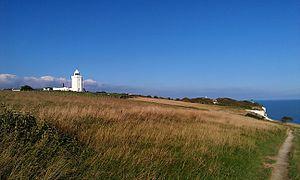
Le phare de South Foreland était un phare situé sur la falaise de South Foreland dans la baie de St Margaret-at-Cliffe dans le comté du Kent en Angleterre. Il servait à avertir les navires du danger du Banc de Goodwin. Il a été désaffecté en 1988 et appartient désormais au National Trust.